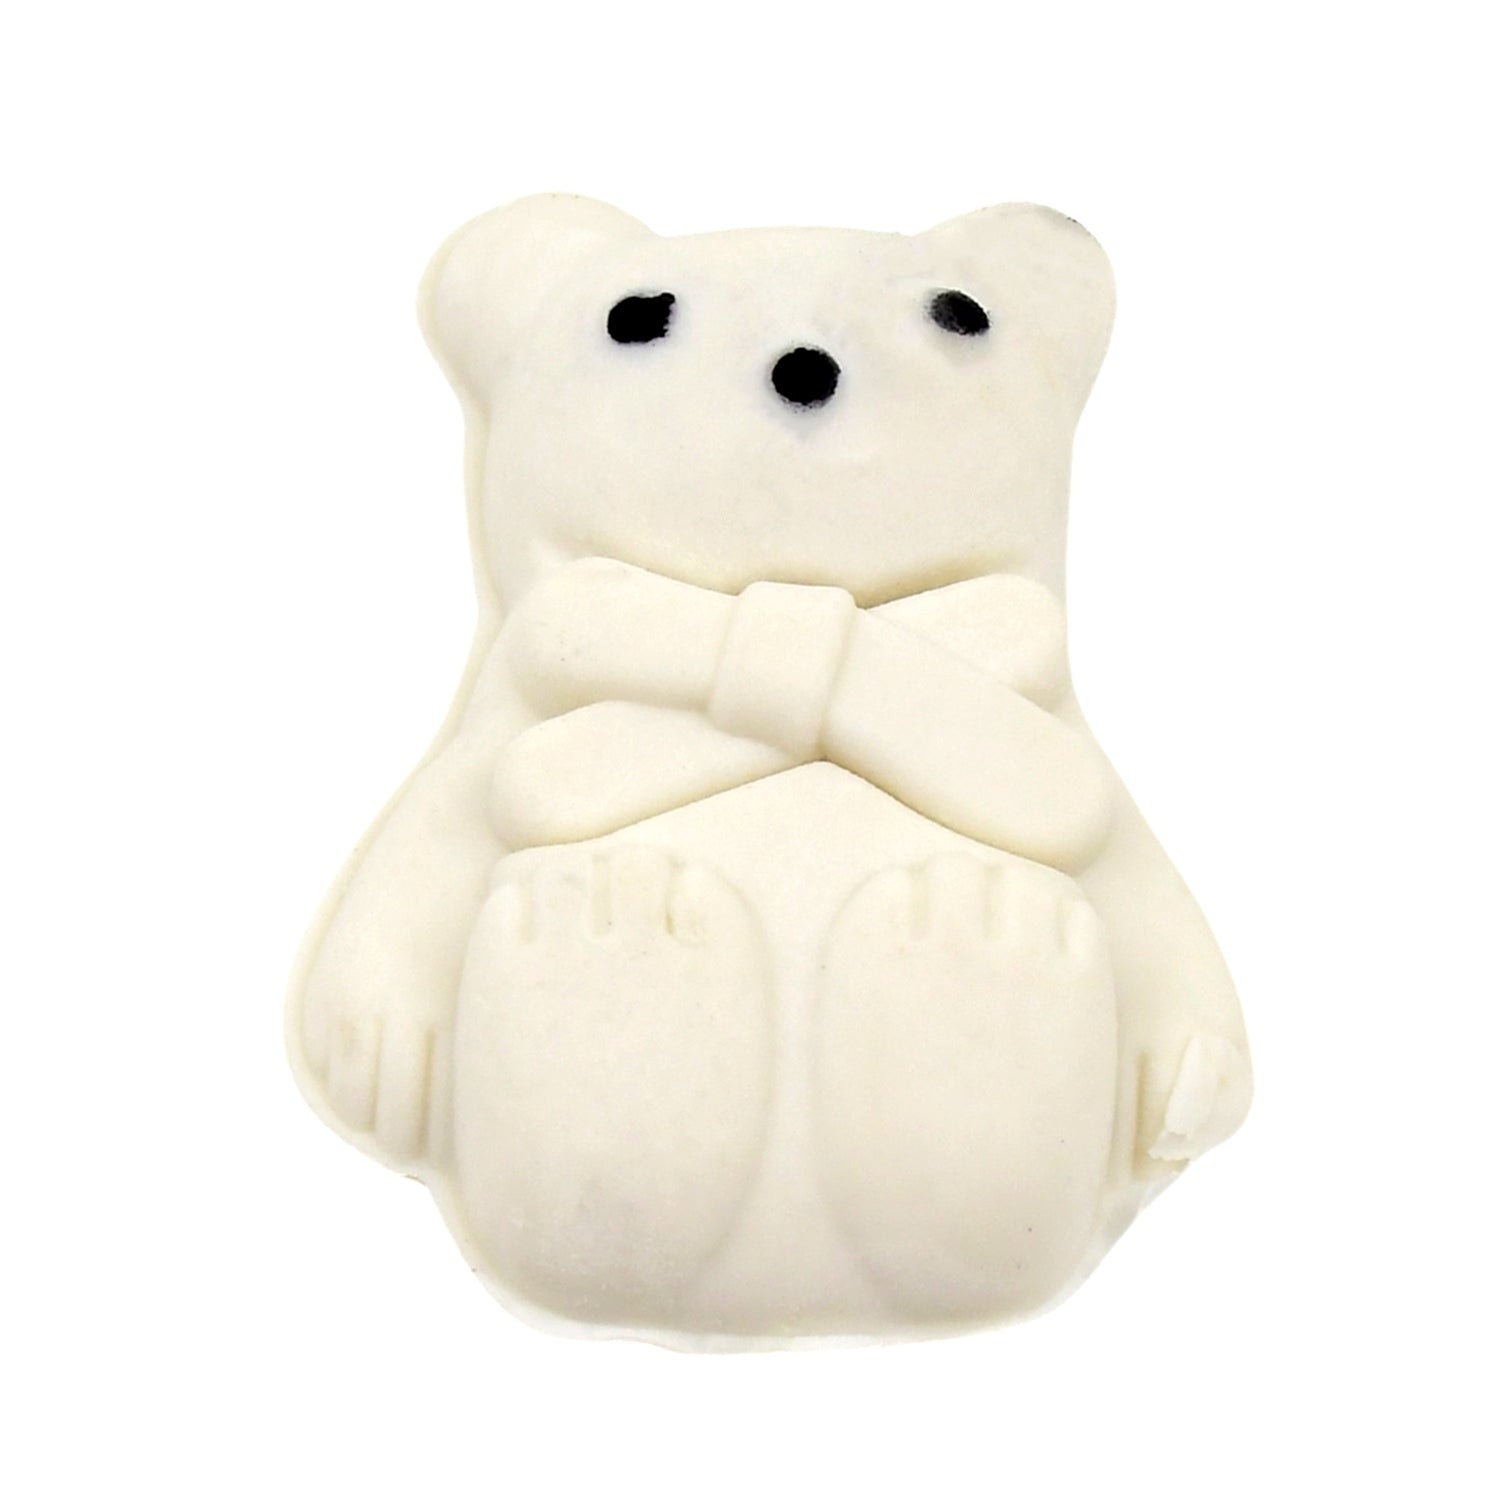
Cartoon Design Eraser (1 Pc / Mix Design)
Eraser for Kids| Cartoon Design Eraser| School Eraser| Stylish Eraser| Eraser for Kids School| Eraser for Artist| Cute| Birthday Gifts for Kids, Birthday Return Gifts (1 Pc / Mix Design) Description:- These erasers are made of premium material, safe, and practical for long time use. Educational Pencil Erasers: Our erasers help to develop kid's creativity, patience, and hand-eye coordination. The bright colors and attractive figures will easily attract kid's attention and draw them to the fancy eraser. Multiple Use: Cartoon design pencil erasers can be used in many occasions like classroom rewards, game prizes, treasure, project decorations, good bags, stocking stuffers or party favors. CARTOON ERASERS-- The interesting shape makes it a for. PENCIL DRAWING ERASER-- The product can effectively exert the function of removing wrong marks. DECORATIVE ERASERS-- A wide range of usage, can be, office staff and designers. Dimension:- Volu. Weight (Gm) :- 30 Product Weight (Gm) :- 27 Ship Weight (Gm) :- 30 Length (Cm) :- 7 Breadth (Cm) :- 7 Height (Cm) :- 2
Brand: samriddhibazaar.com
Category: Office Supplies > General Office Supplies > Erasers > Standard Erasers